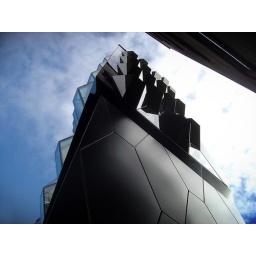
The refurbishment of an office building on London's Oxford Street by Future Systems Architects features an articulated glazed facade.